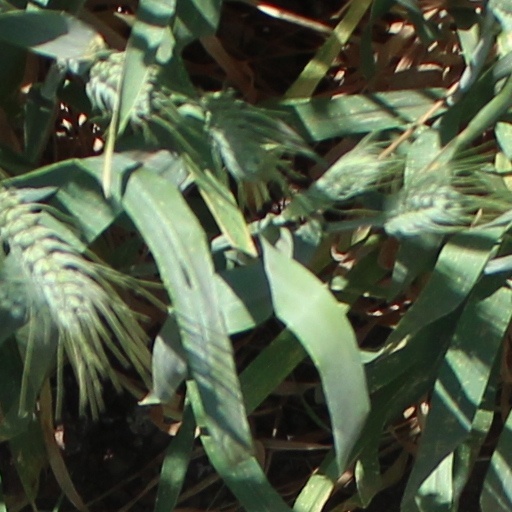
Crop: wheat